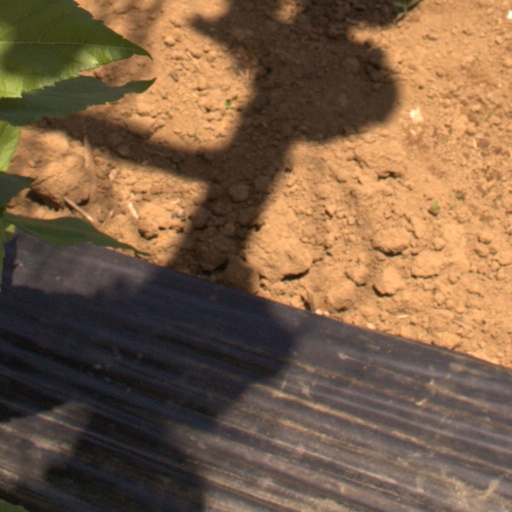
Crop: Jerusalem artichoke